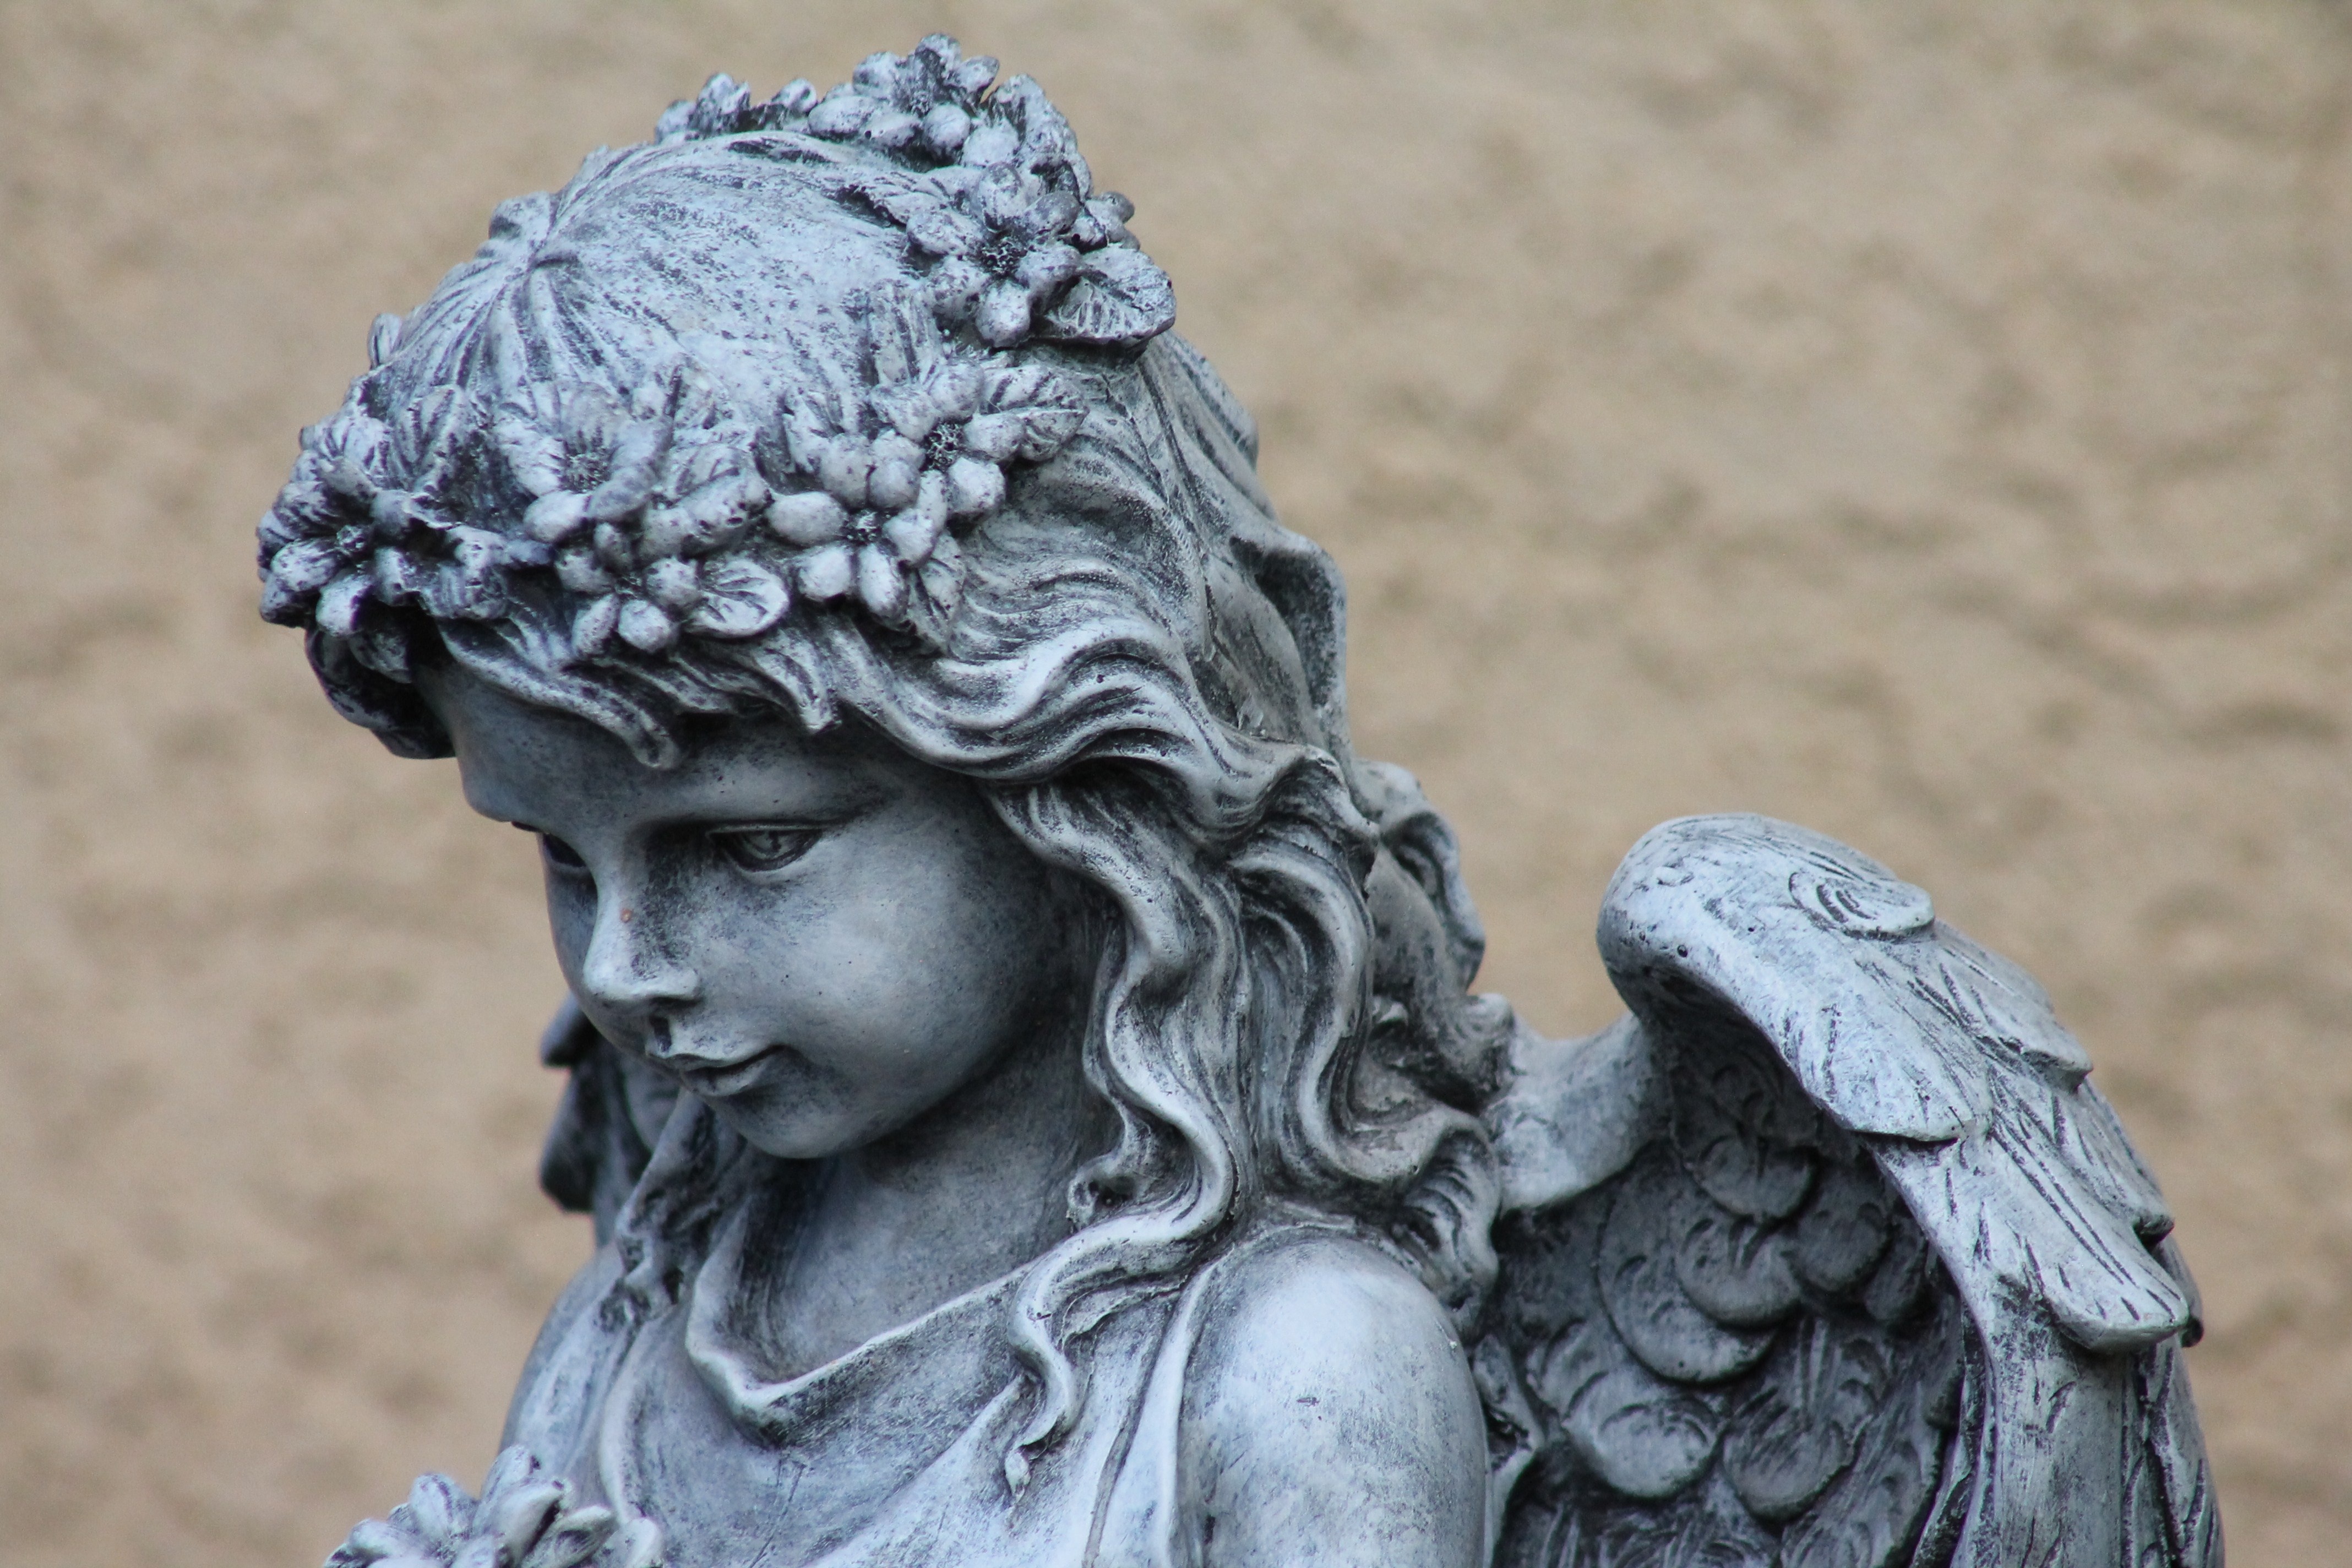
girl, cute, stone, monument, statue, decoration, heaven, serene, religion, child, winged, decor, new mexico, sculpture, religious, angel, art, innocent, figure, temple, feathers, faith, innocence, figurine, statuette, serenity, carved, christianity, holy, carving, cupid, purity, guardian, heavenly, mythology, spirituality, catholicism, angelic, protector, stone carving, angel wings, flower bouquet, amber avalona, garden art, yard art, outdoor art, religious art, religious sculpture, flower headdress, flower headpiece, angelic protection, spiritual protection, ancient history